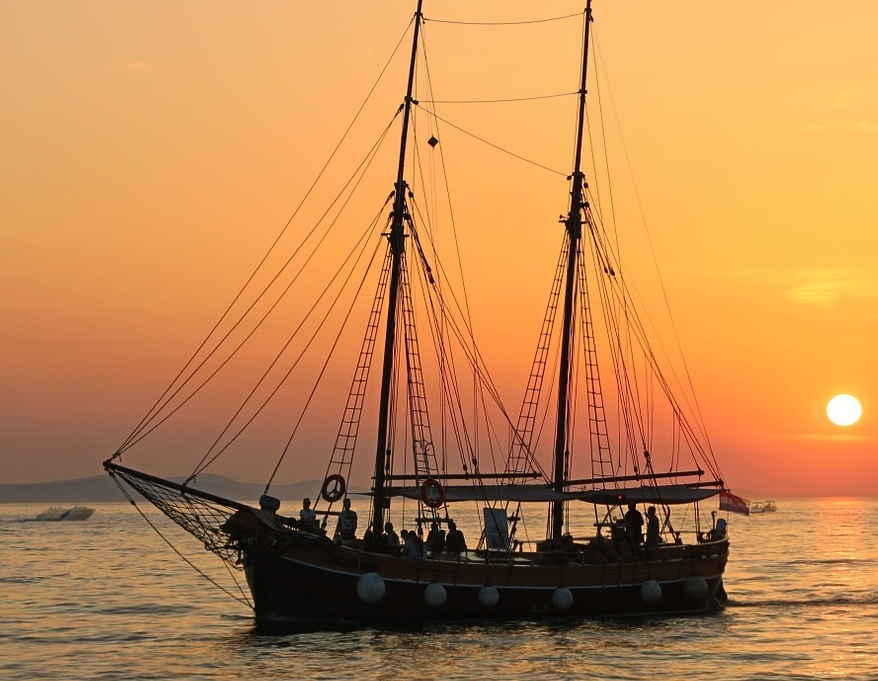
Vehicle type: Ships